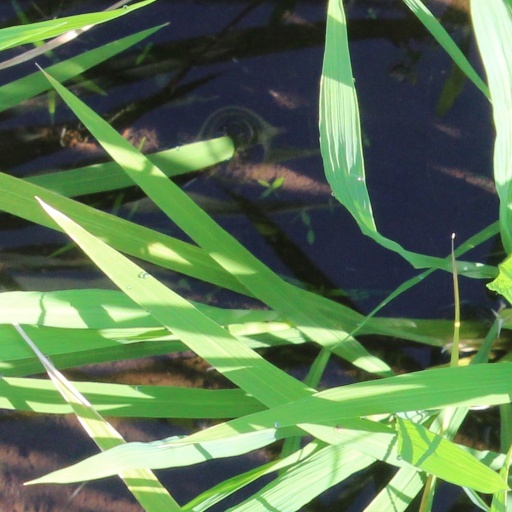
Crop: rice